Hans Christer Holund

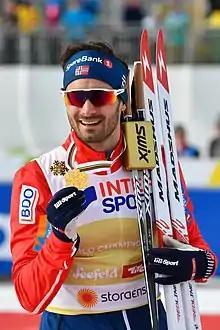
Holund in 2019

Hans Christer Holund (born 25 February 1989) is a Norwegian cross-country skier who represents Lyn.